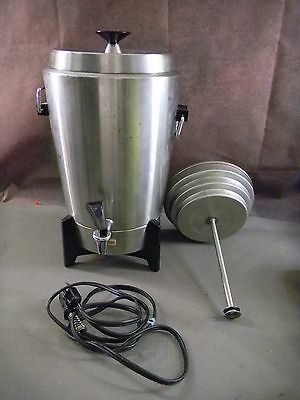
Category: coffee maker